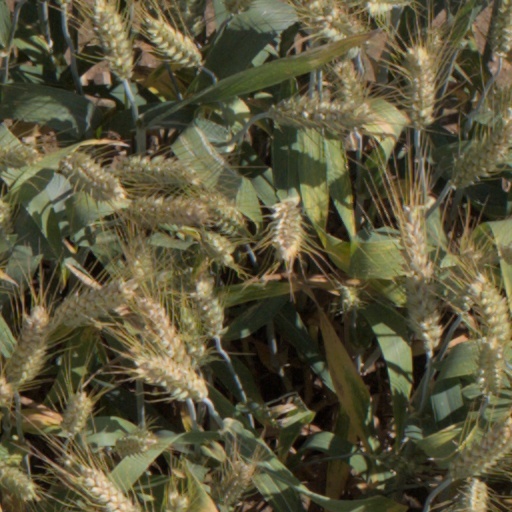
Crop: wheat